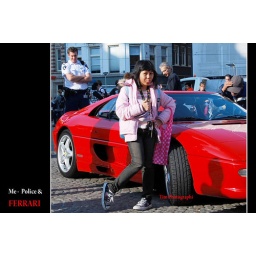
official wedding car by black - white couple in centre of Amsterdam